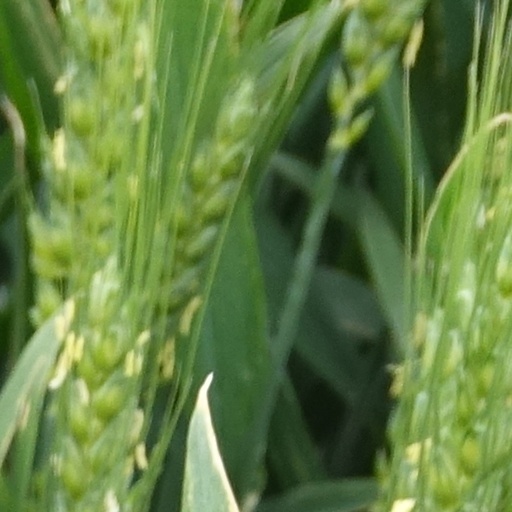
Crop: wheat